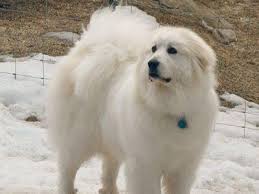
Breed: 225-n000073-Great_Pyrenees